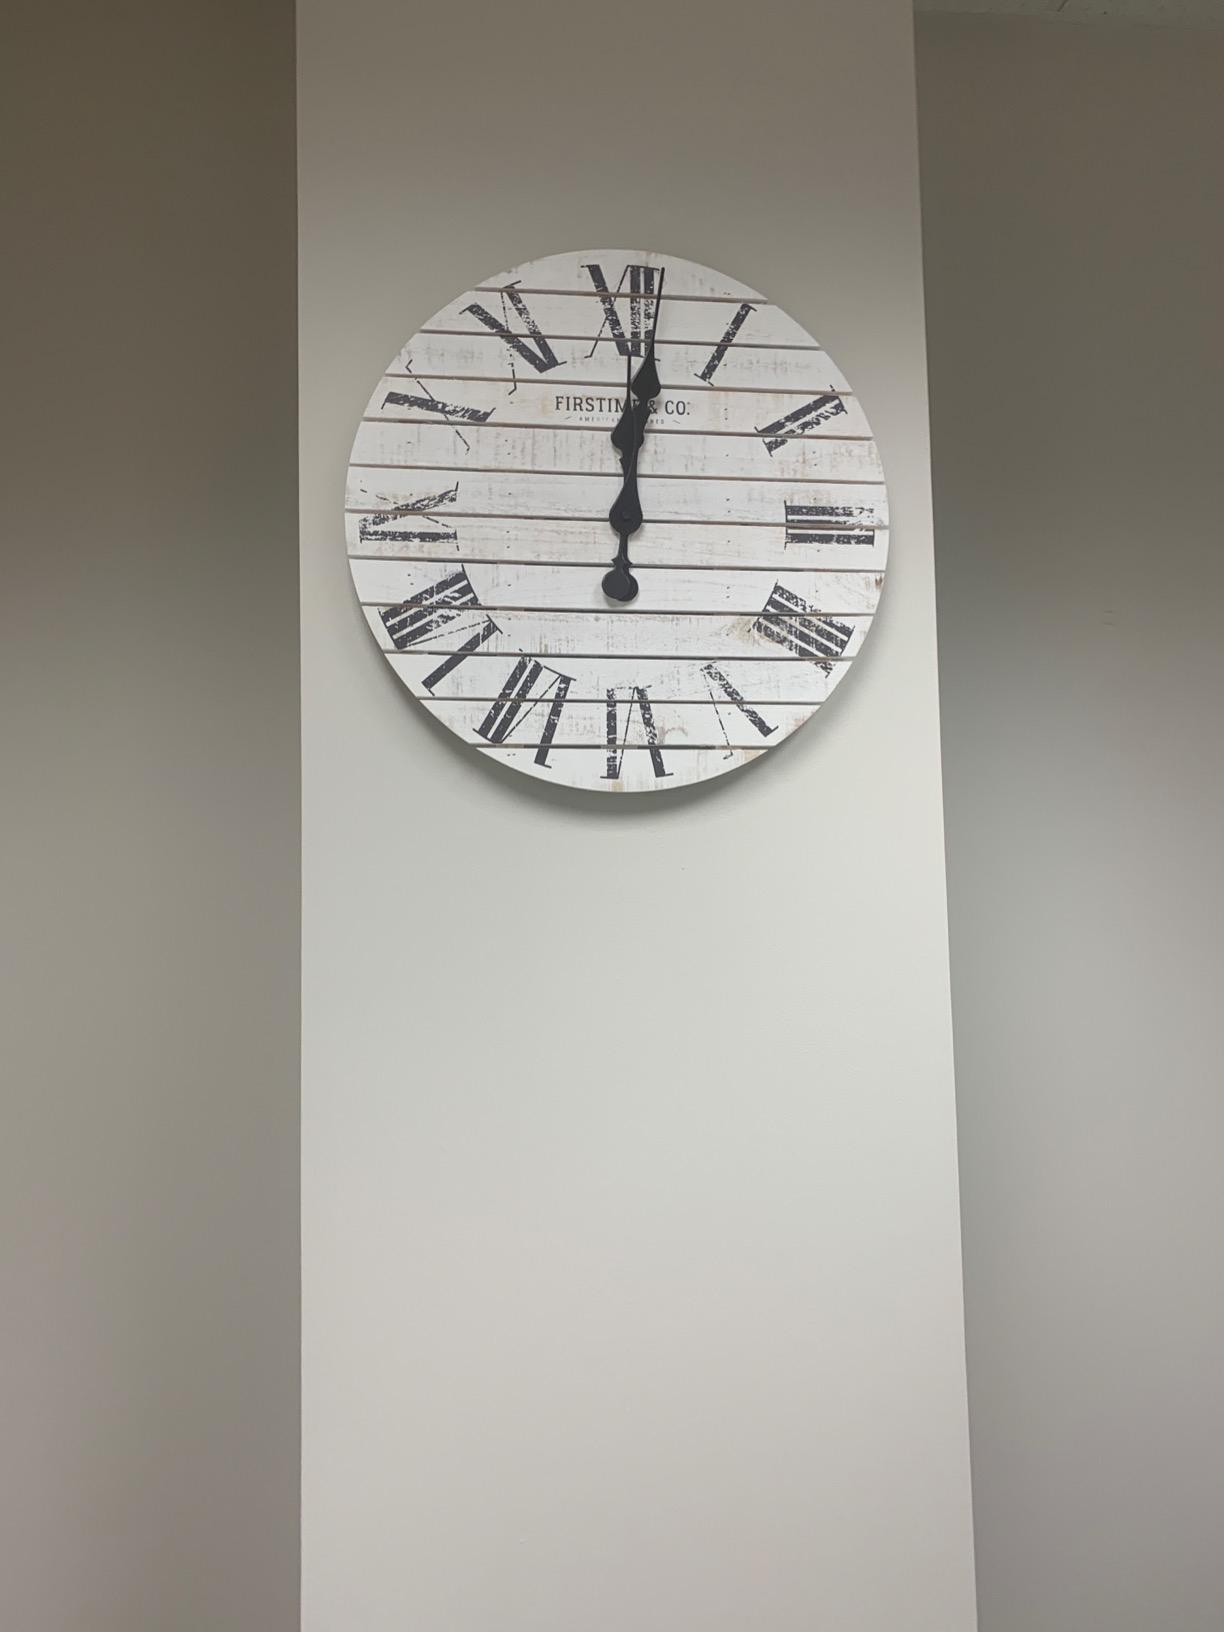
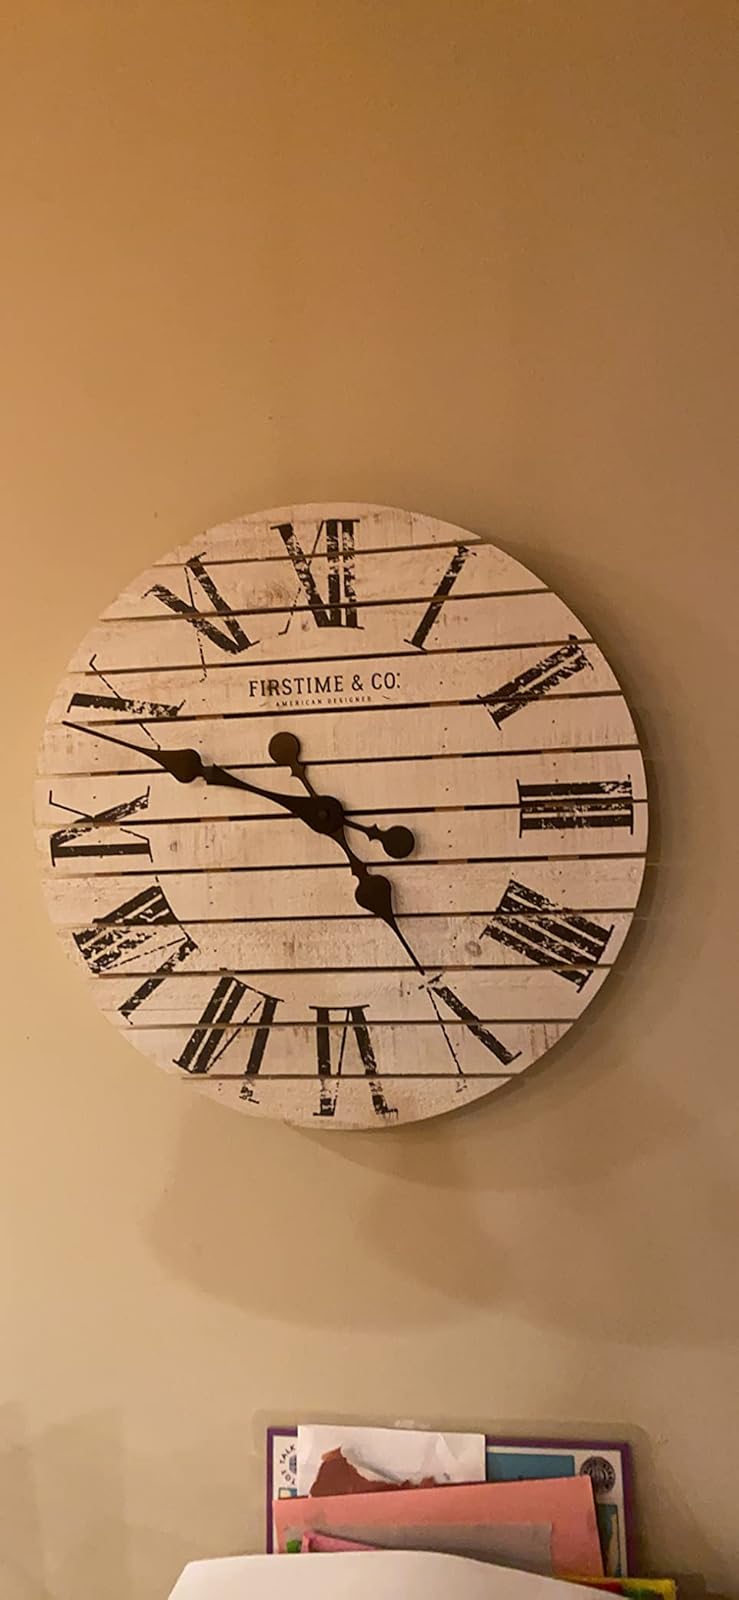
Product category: clock
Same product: yes